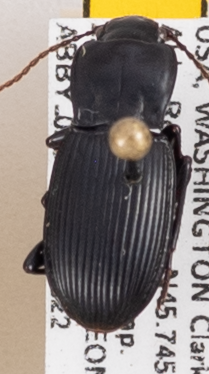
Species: Pterostichus herculaneus
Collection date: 2021-06-22
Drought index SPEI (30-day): -0.468
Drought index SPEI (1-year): -1.01
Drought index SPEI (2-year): -0.17